Thomas Dimmock

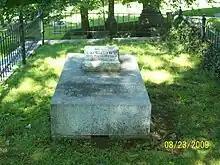
Elijah Lovejoy grave rescued by Dimmock as it was in 2003.

In 1864, Dimmock "reclaimed from oblivion" the Alton, Illinois, grave of free-press martyr Elijah Parish Lovejoy, who was shot and killed by a pro-slavery mob in 1837. Dimmock "succeeded in establishing the location of the grave . . . in a roadway where vehicles were passing over it. . . . Mr. Dimmock had the bones disinterred and . . . laid in a new grave where they would be free from trespass." He was principal orator at the dedication of a later monument erected to Lovejoy's memory.